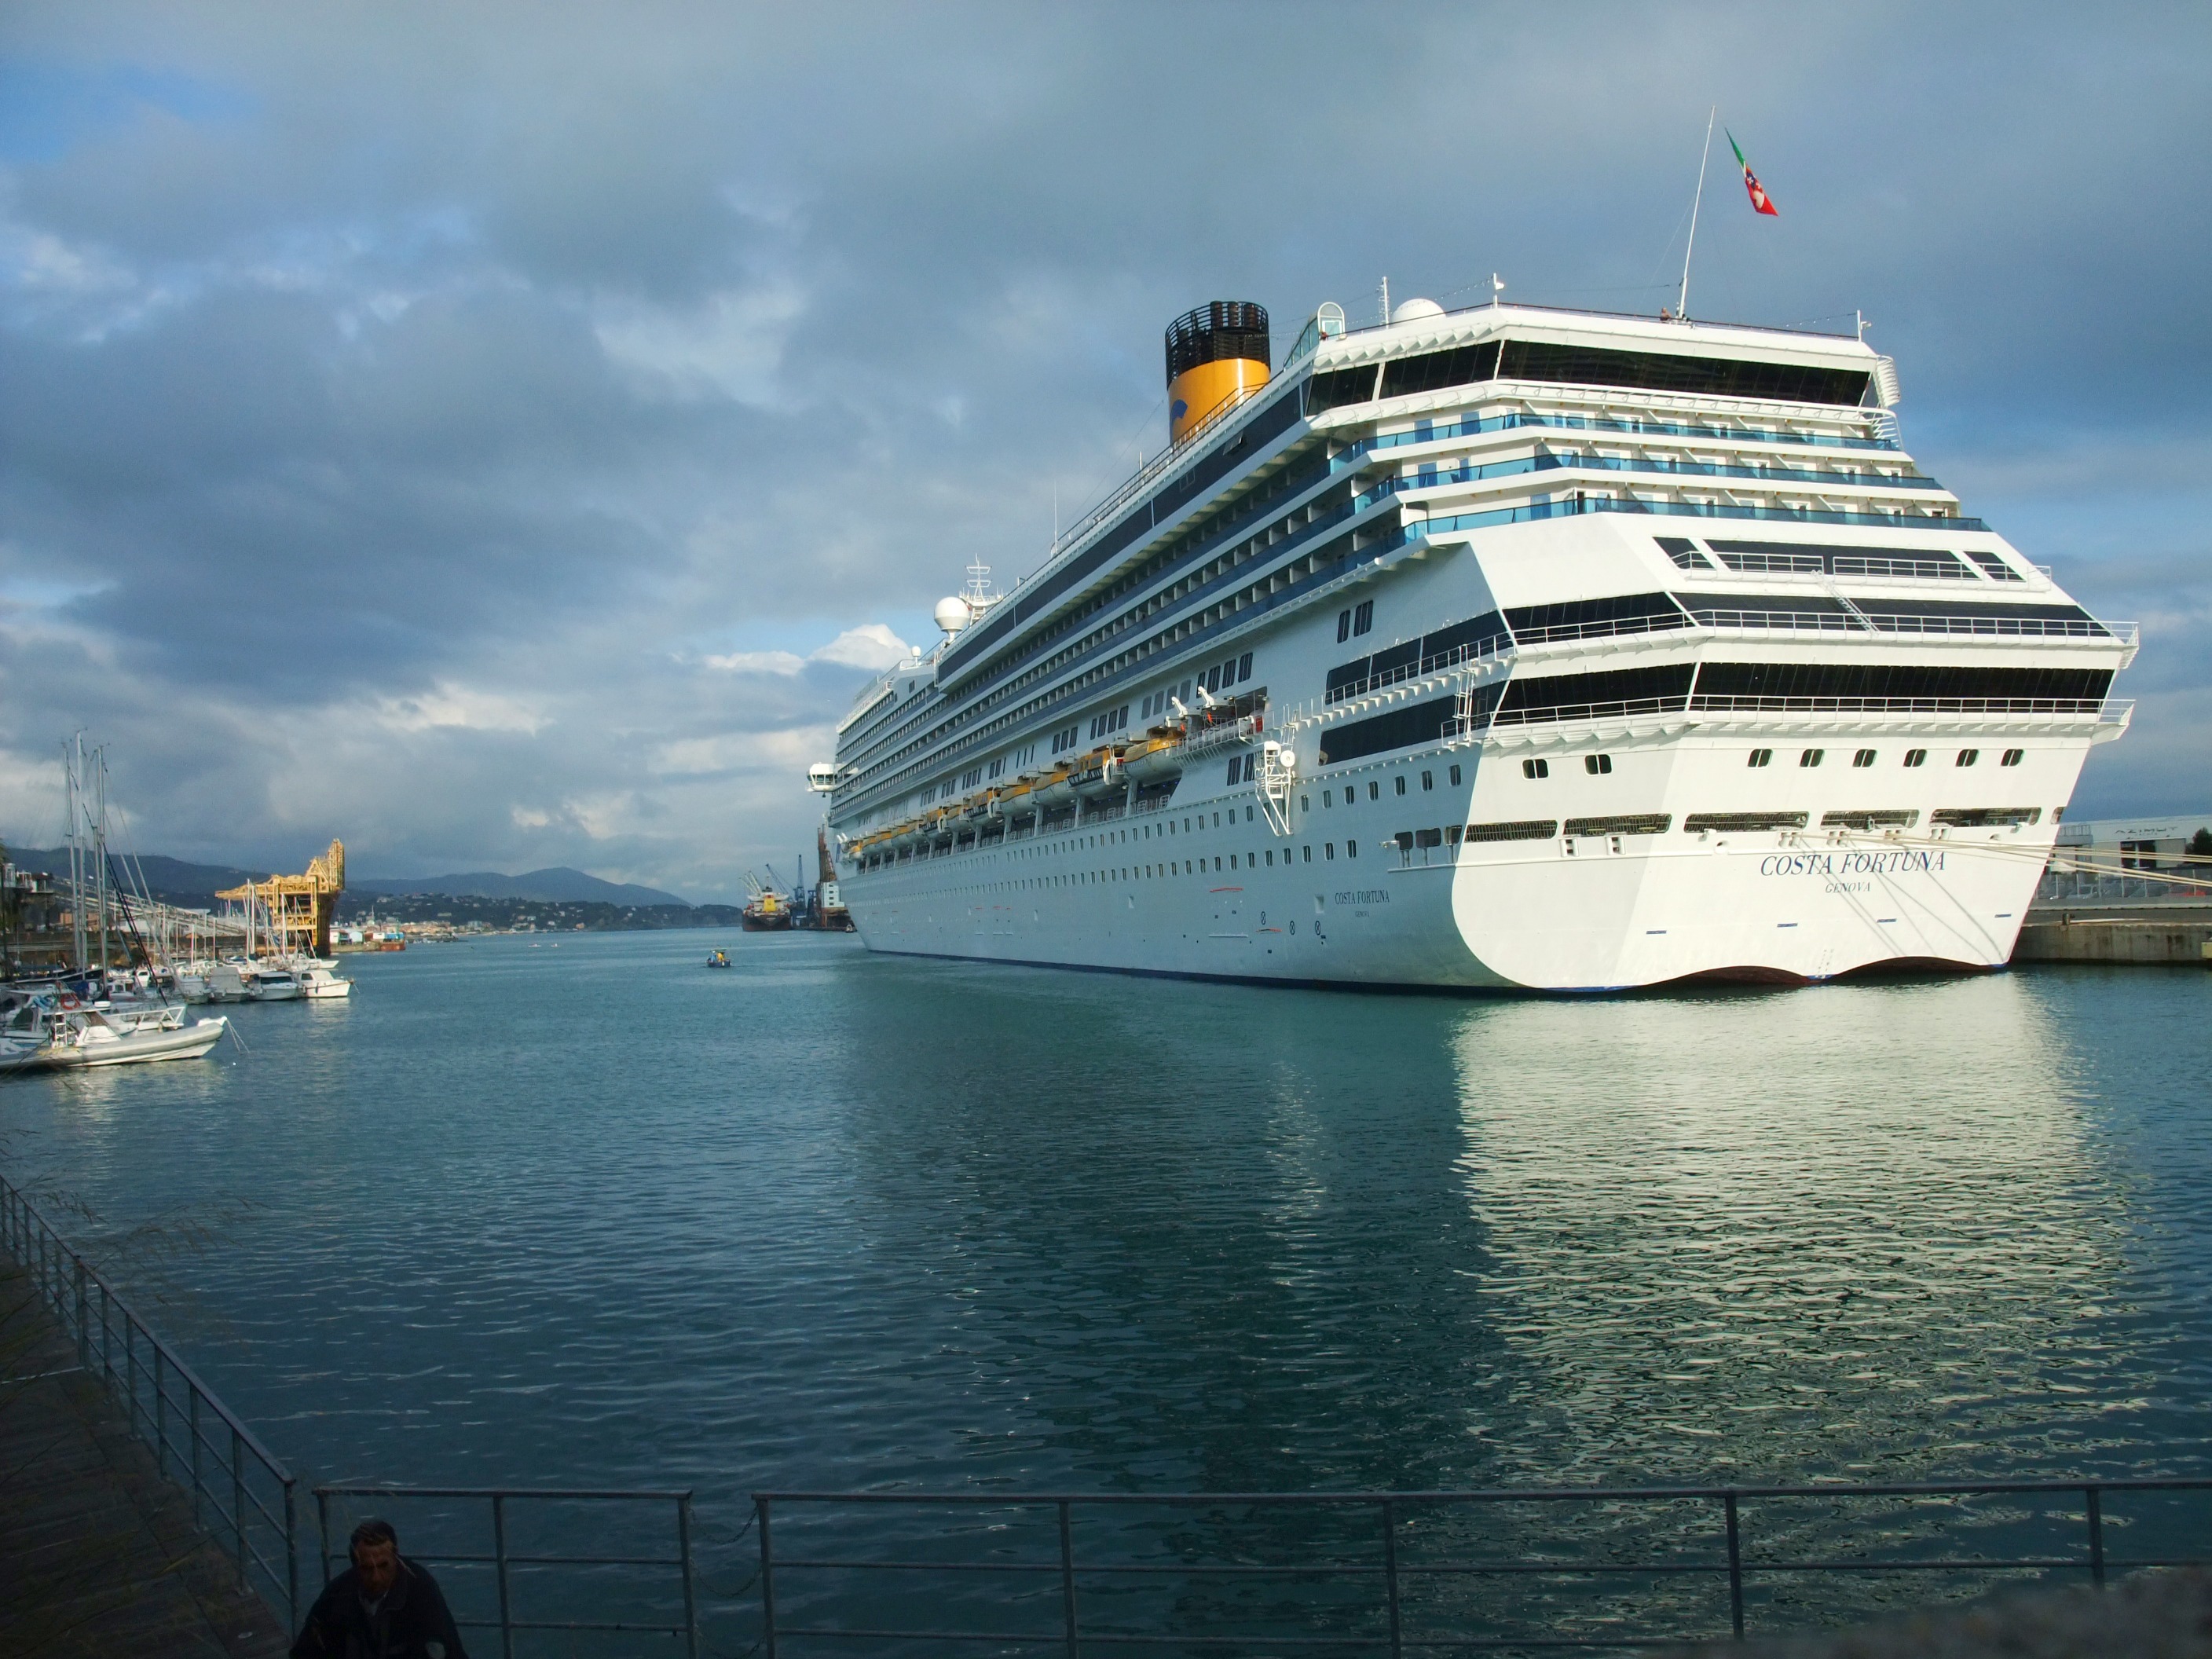
sea, ship, vehicle, italy, port, cruise, ferry, channel, watercraft, cruise ship, motor ship, passenger ship, freight transport, ocean liner, savona